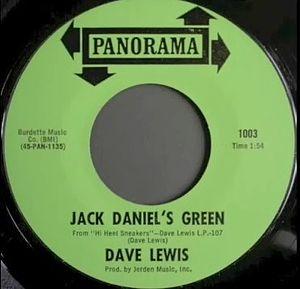
Jack Daniel's est une distillerie américaine de Tennessee whiskey fondée par Jack Daniel en 1866, à Lynchburg, dans le Tennessee. La compagnie est la propriété du groupe Brown-Forman Corporation depuis 1957. Les bouteilles sont reconnaissables à leur forme carrée et à leur étiquette noire.